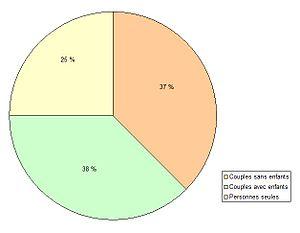
Composition des foyers, en 2007, à Sarton (Pas-de-Calais, France).
Sarton est une commune française située dans le département du Pas-de-Calais en région Hauts-de-France.